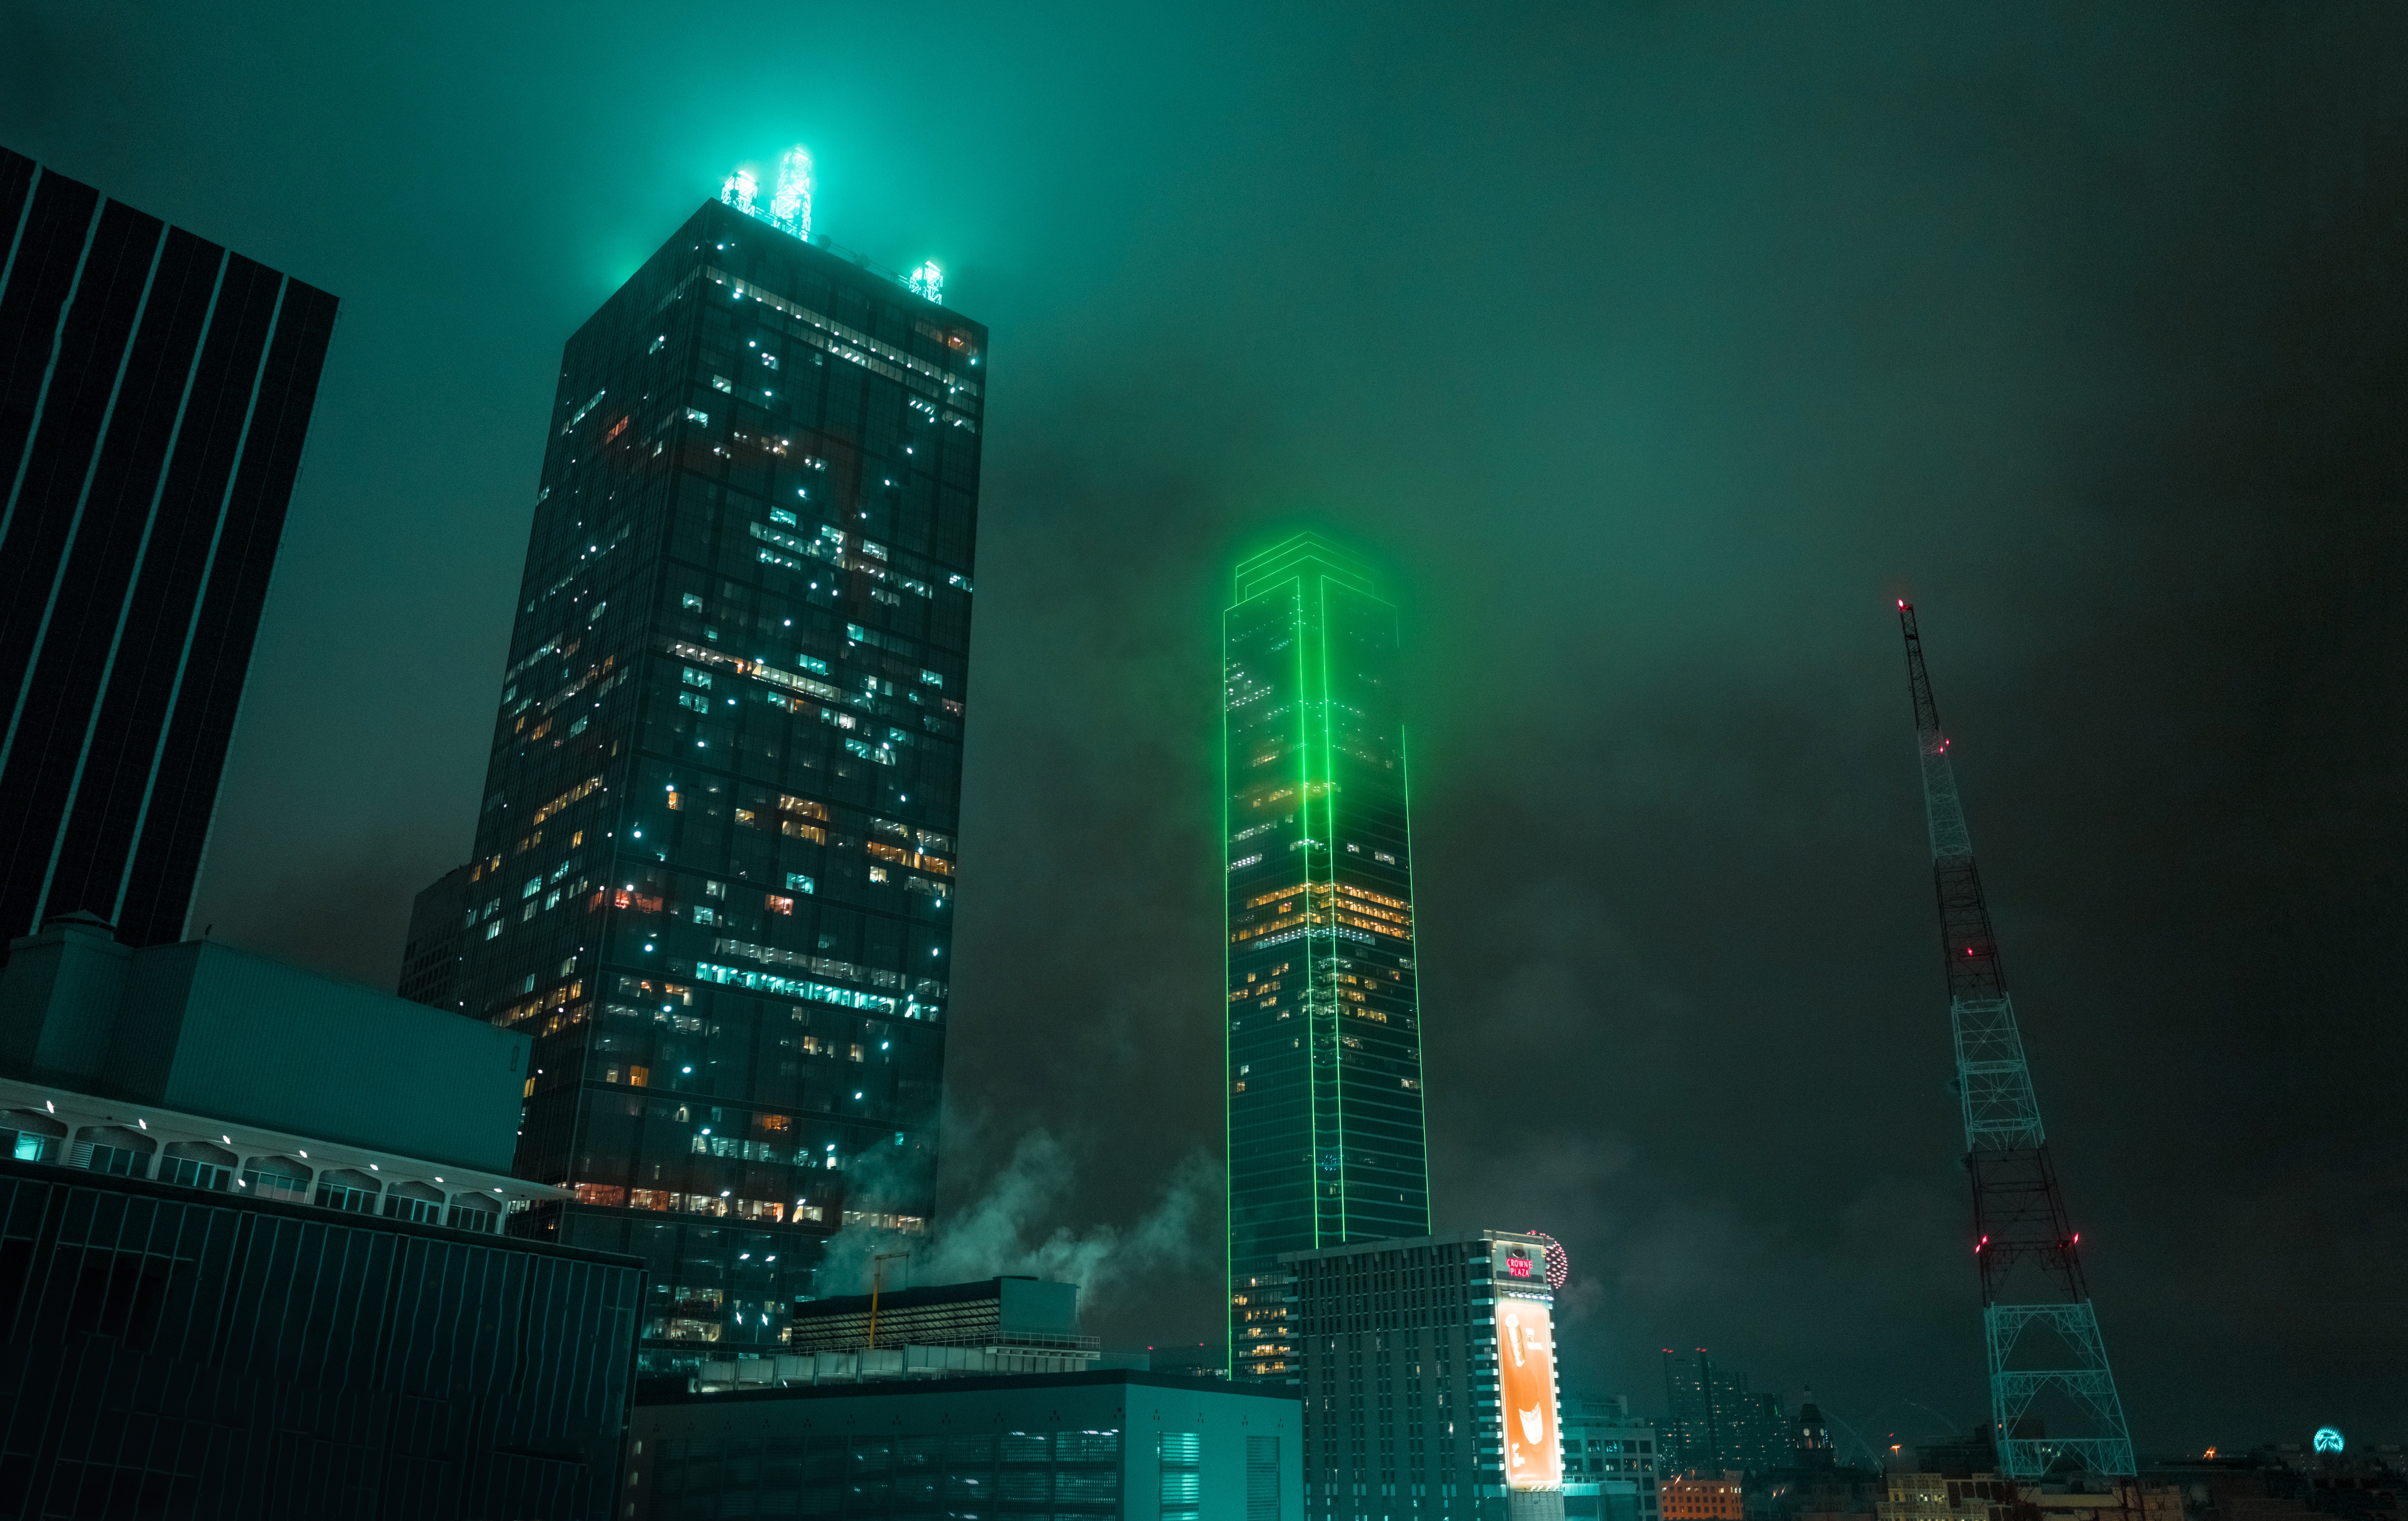
light, skyline, night, city, skyscraper, cityscape, reflection, landmark, darkness, metropolis, human settlement, atmosphere of earth, metropolitan area